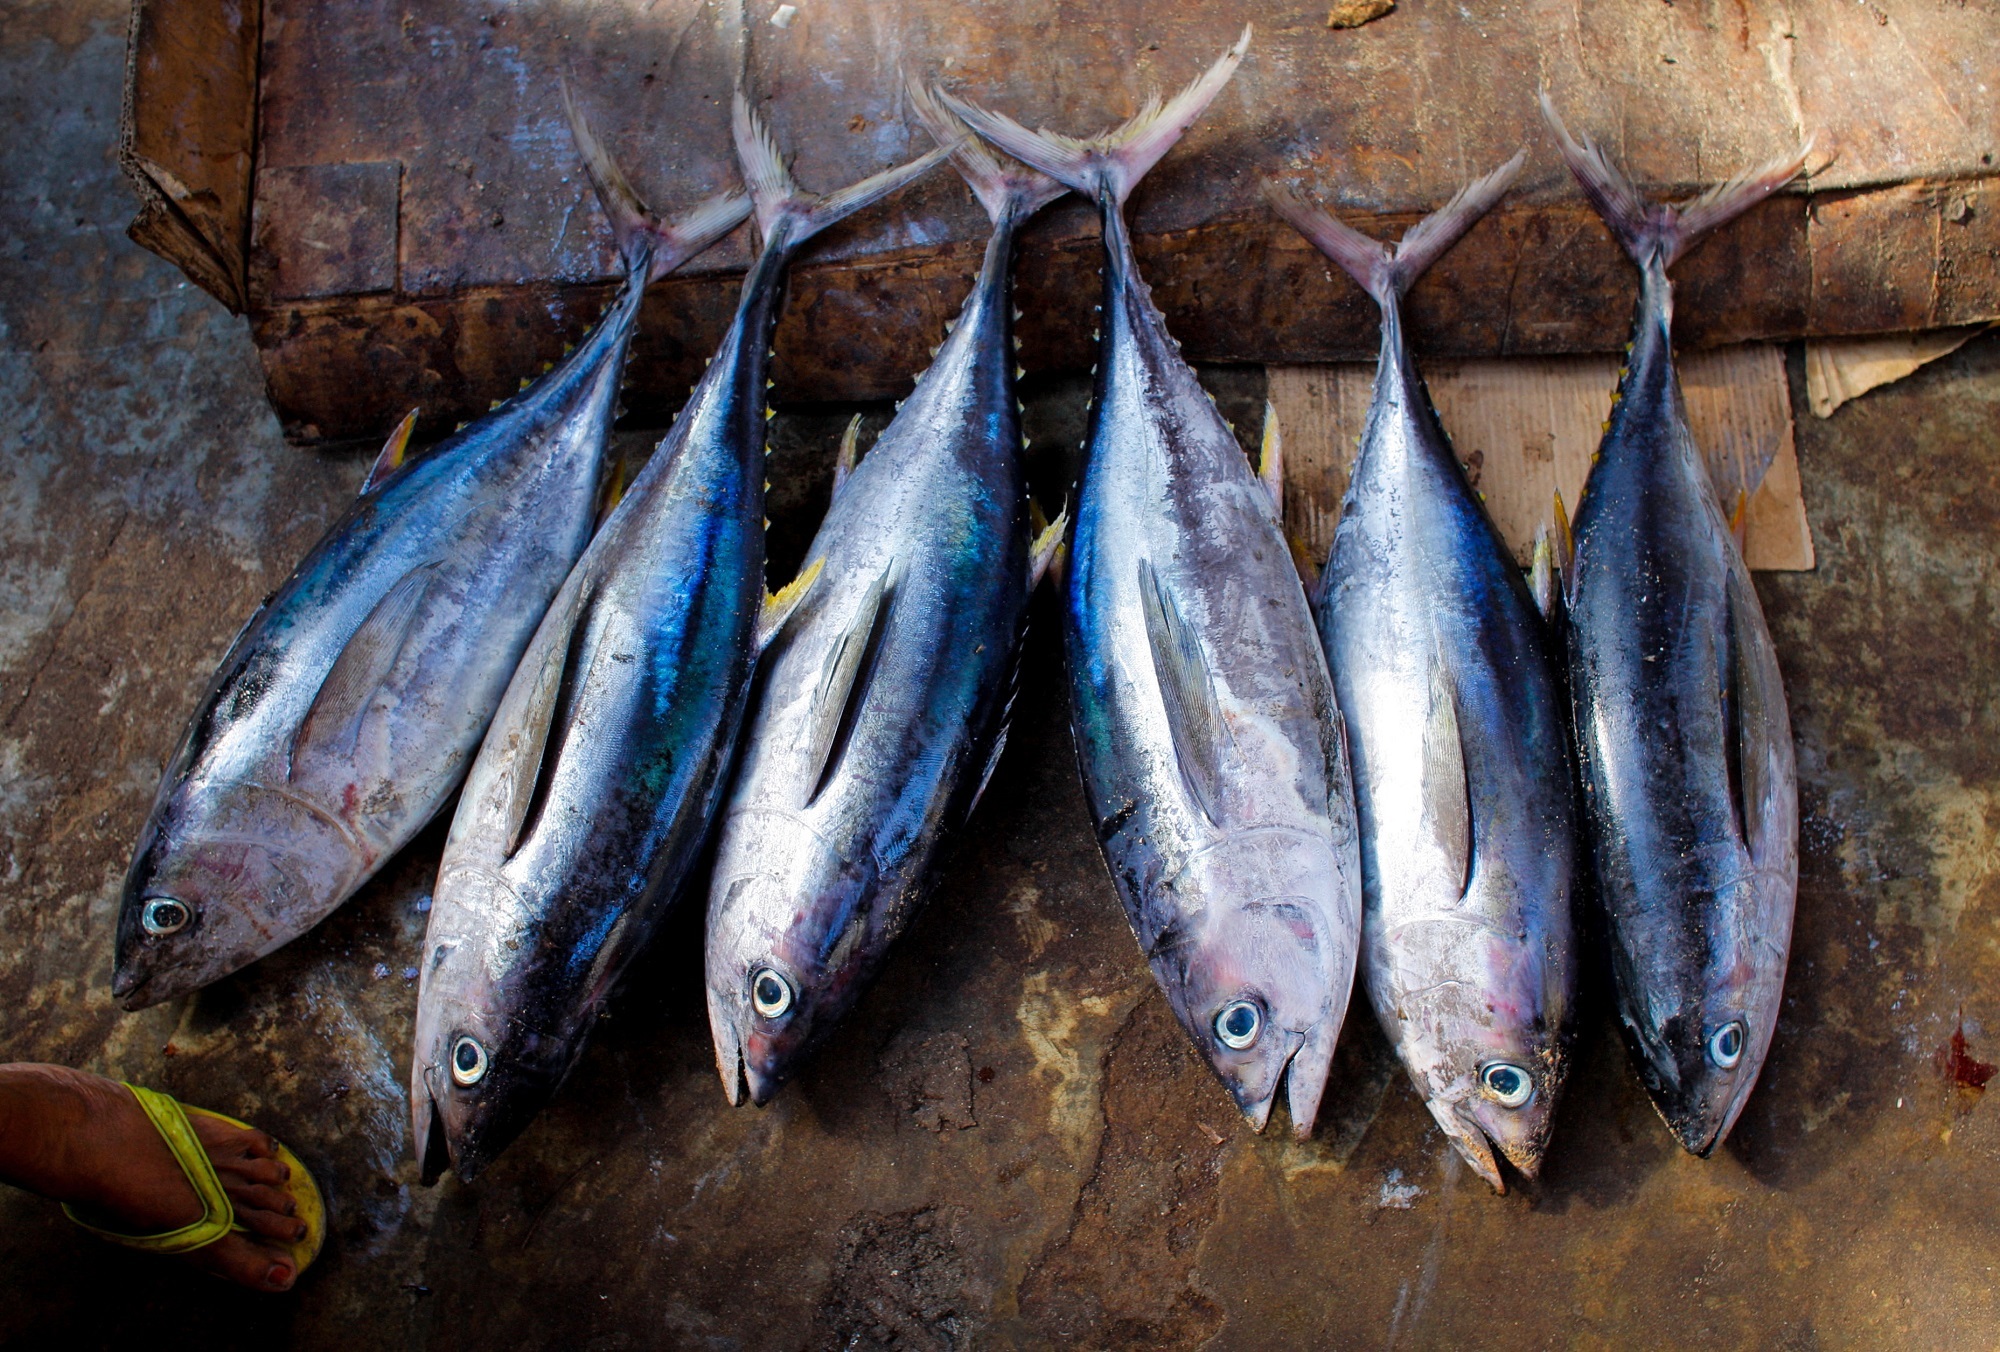
meal, food, seafood, fresh, market, fish, meat, cuisine, sardine, dinner, raw, bonito, caught, milkfish, herring, mackerel, uncooked, tuna, forage fish, oily fish